Sisimiut Airport

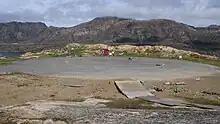
The helipad at the old, now closed heliport east of Sisimiut.

Before the airport was opened in the 1990s, Sisimiut had been served by the now-closed heliport, located on the eastern outskirts of the town, in Sisimiut valley.